Electronic cigarette and e-cigarette liquid marketing

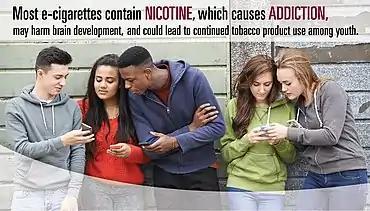
The United States CDC released a 2016 report titled "E-cigarette Ads and Youth" which concerned marketing towards adolescents.

In 2015, FDA stated that e-cigarette marketing had been aimed at children. By contrast, another 2015 report cited e-cigarette businesses claiming to not target children. Techniques such as easy availability, alluring advertisements, various e-liquid flavors, and safety claims helped them appeal to this age group.